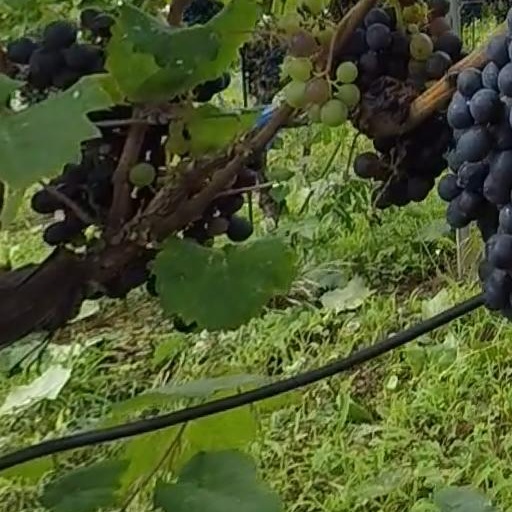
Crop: grape